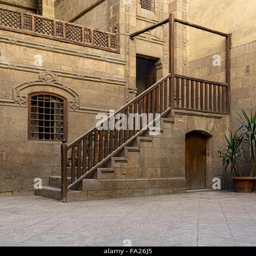
a courtyard of a historic house